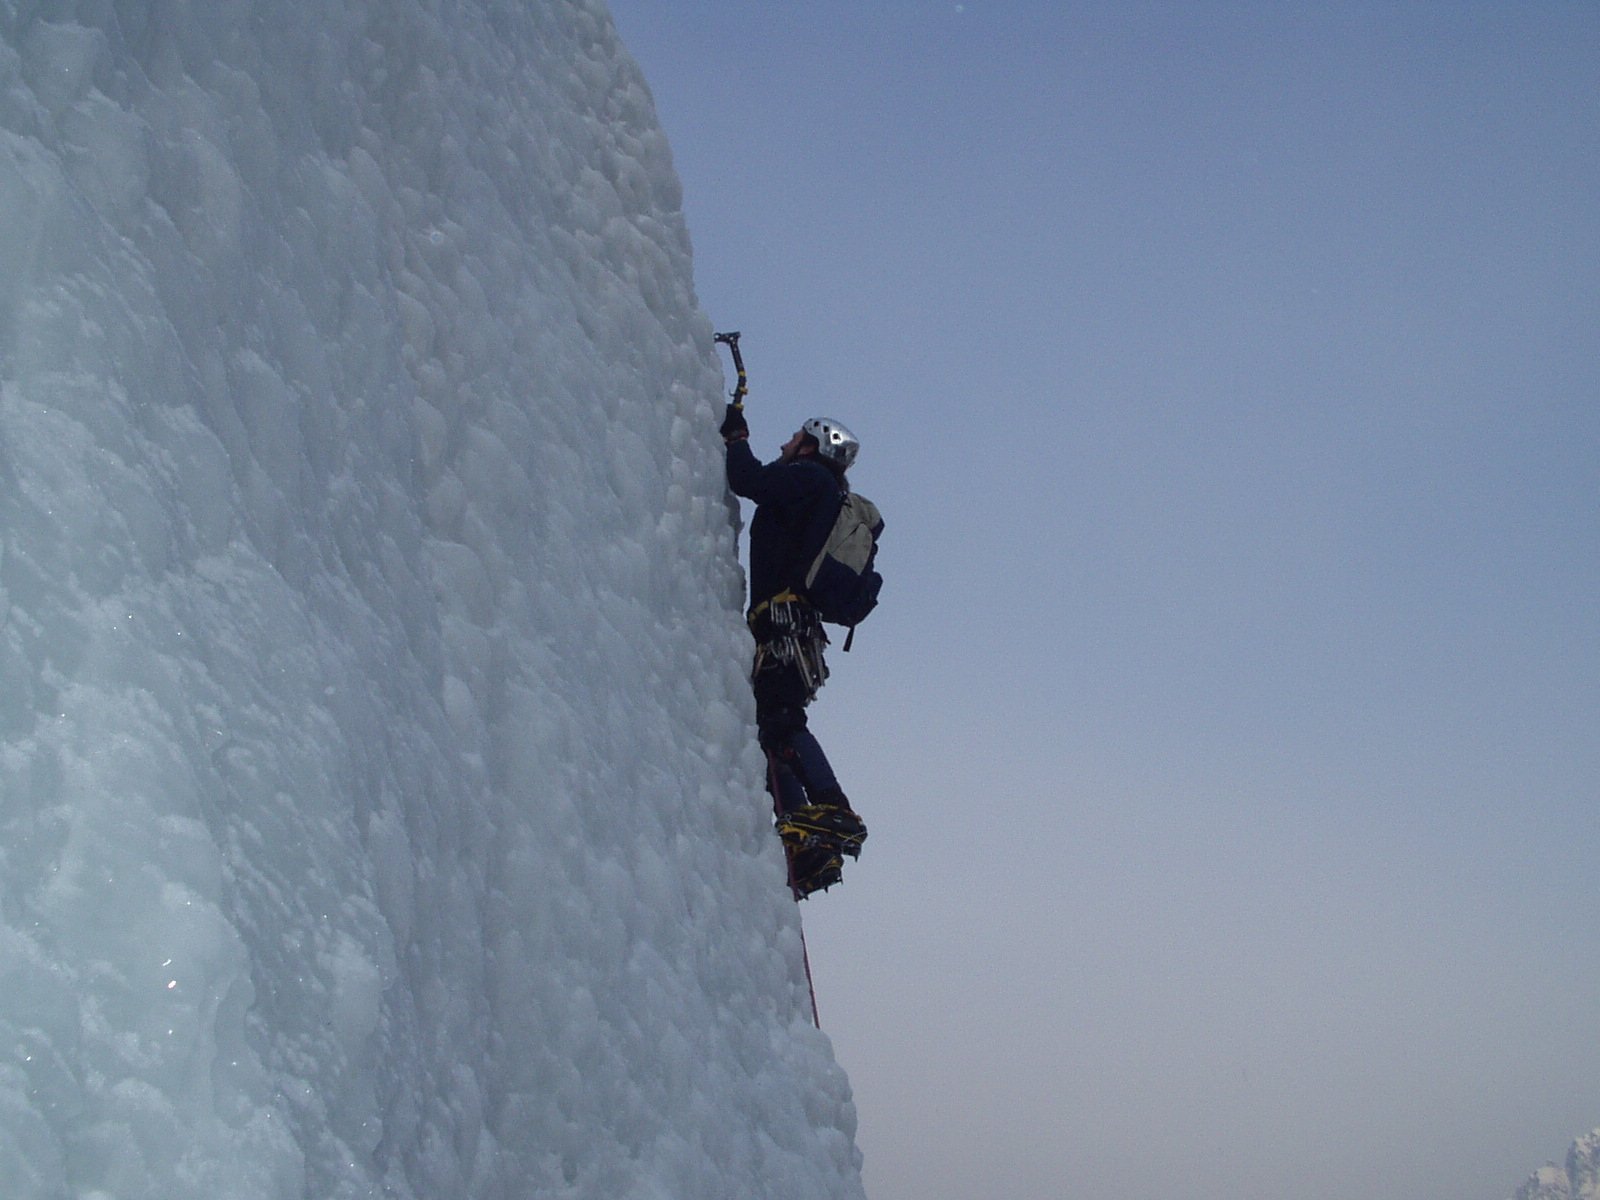
waterfall, cold, adventure, recreation, ice, alpine, frozen, climbing, extreme sport, climb, mountaineering, sports, mountains, icefall, alpinism, bergsport, outdoor recreation, ice climbers, ice climbing, individual sports, sport climbing